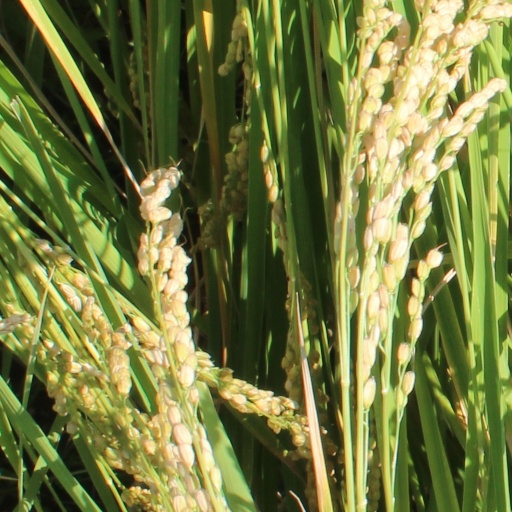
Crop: rice